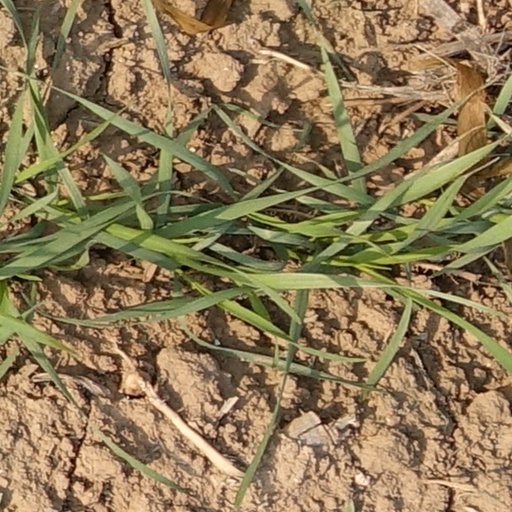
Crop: wheat